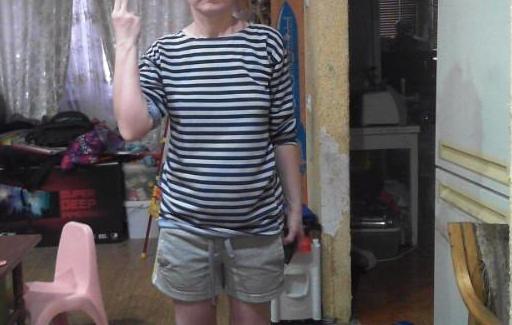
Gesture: no_gesture